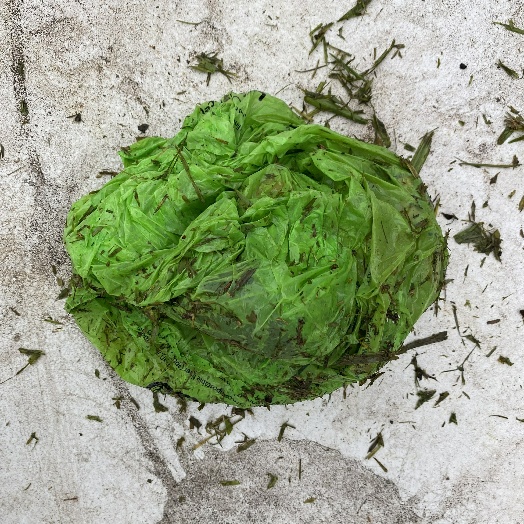
Label: Food Organics